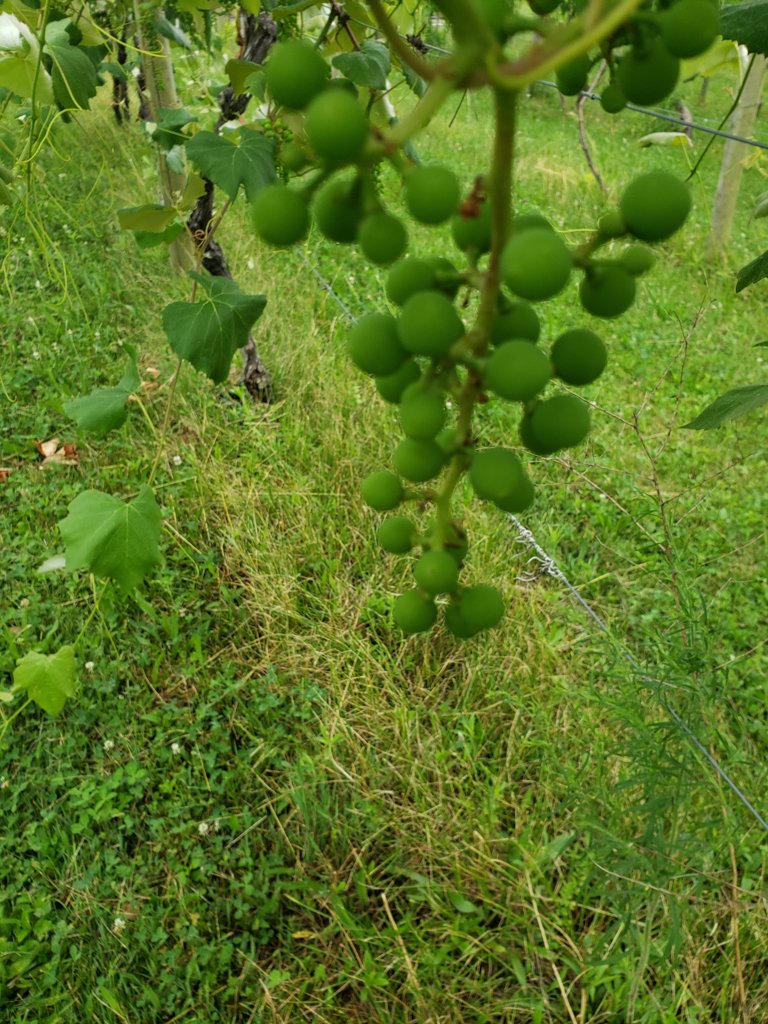
Berries visible: 37
Grape clusters: 1